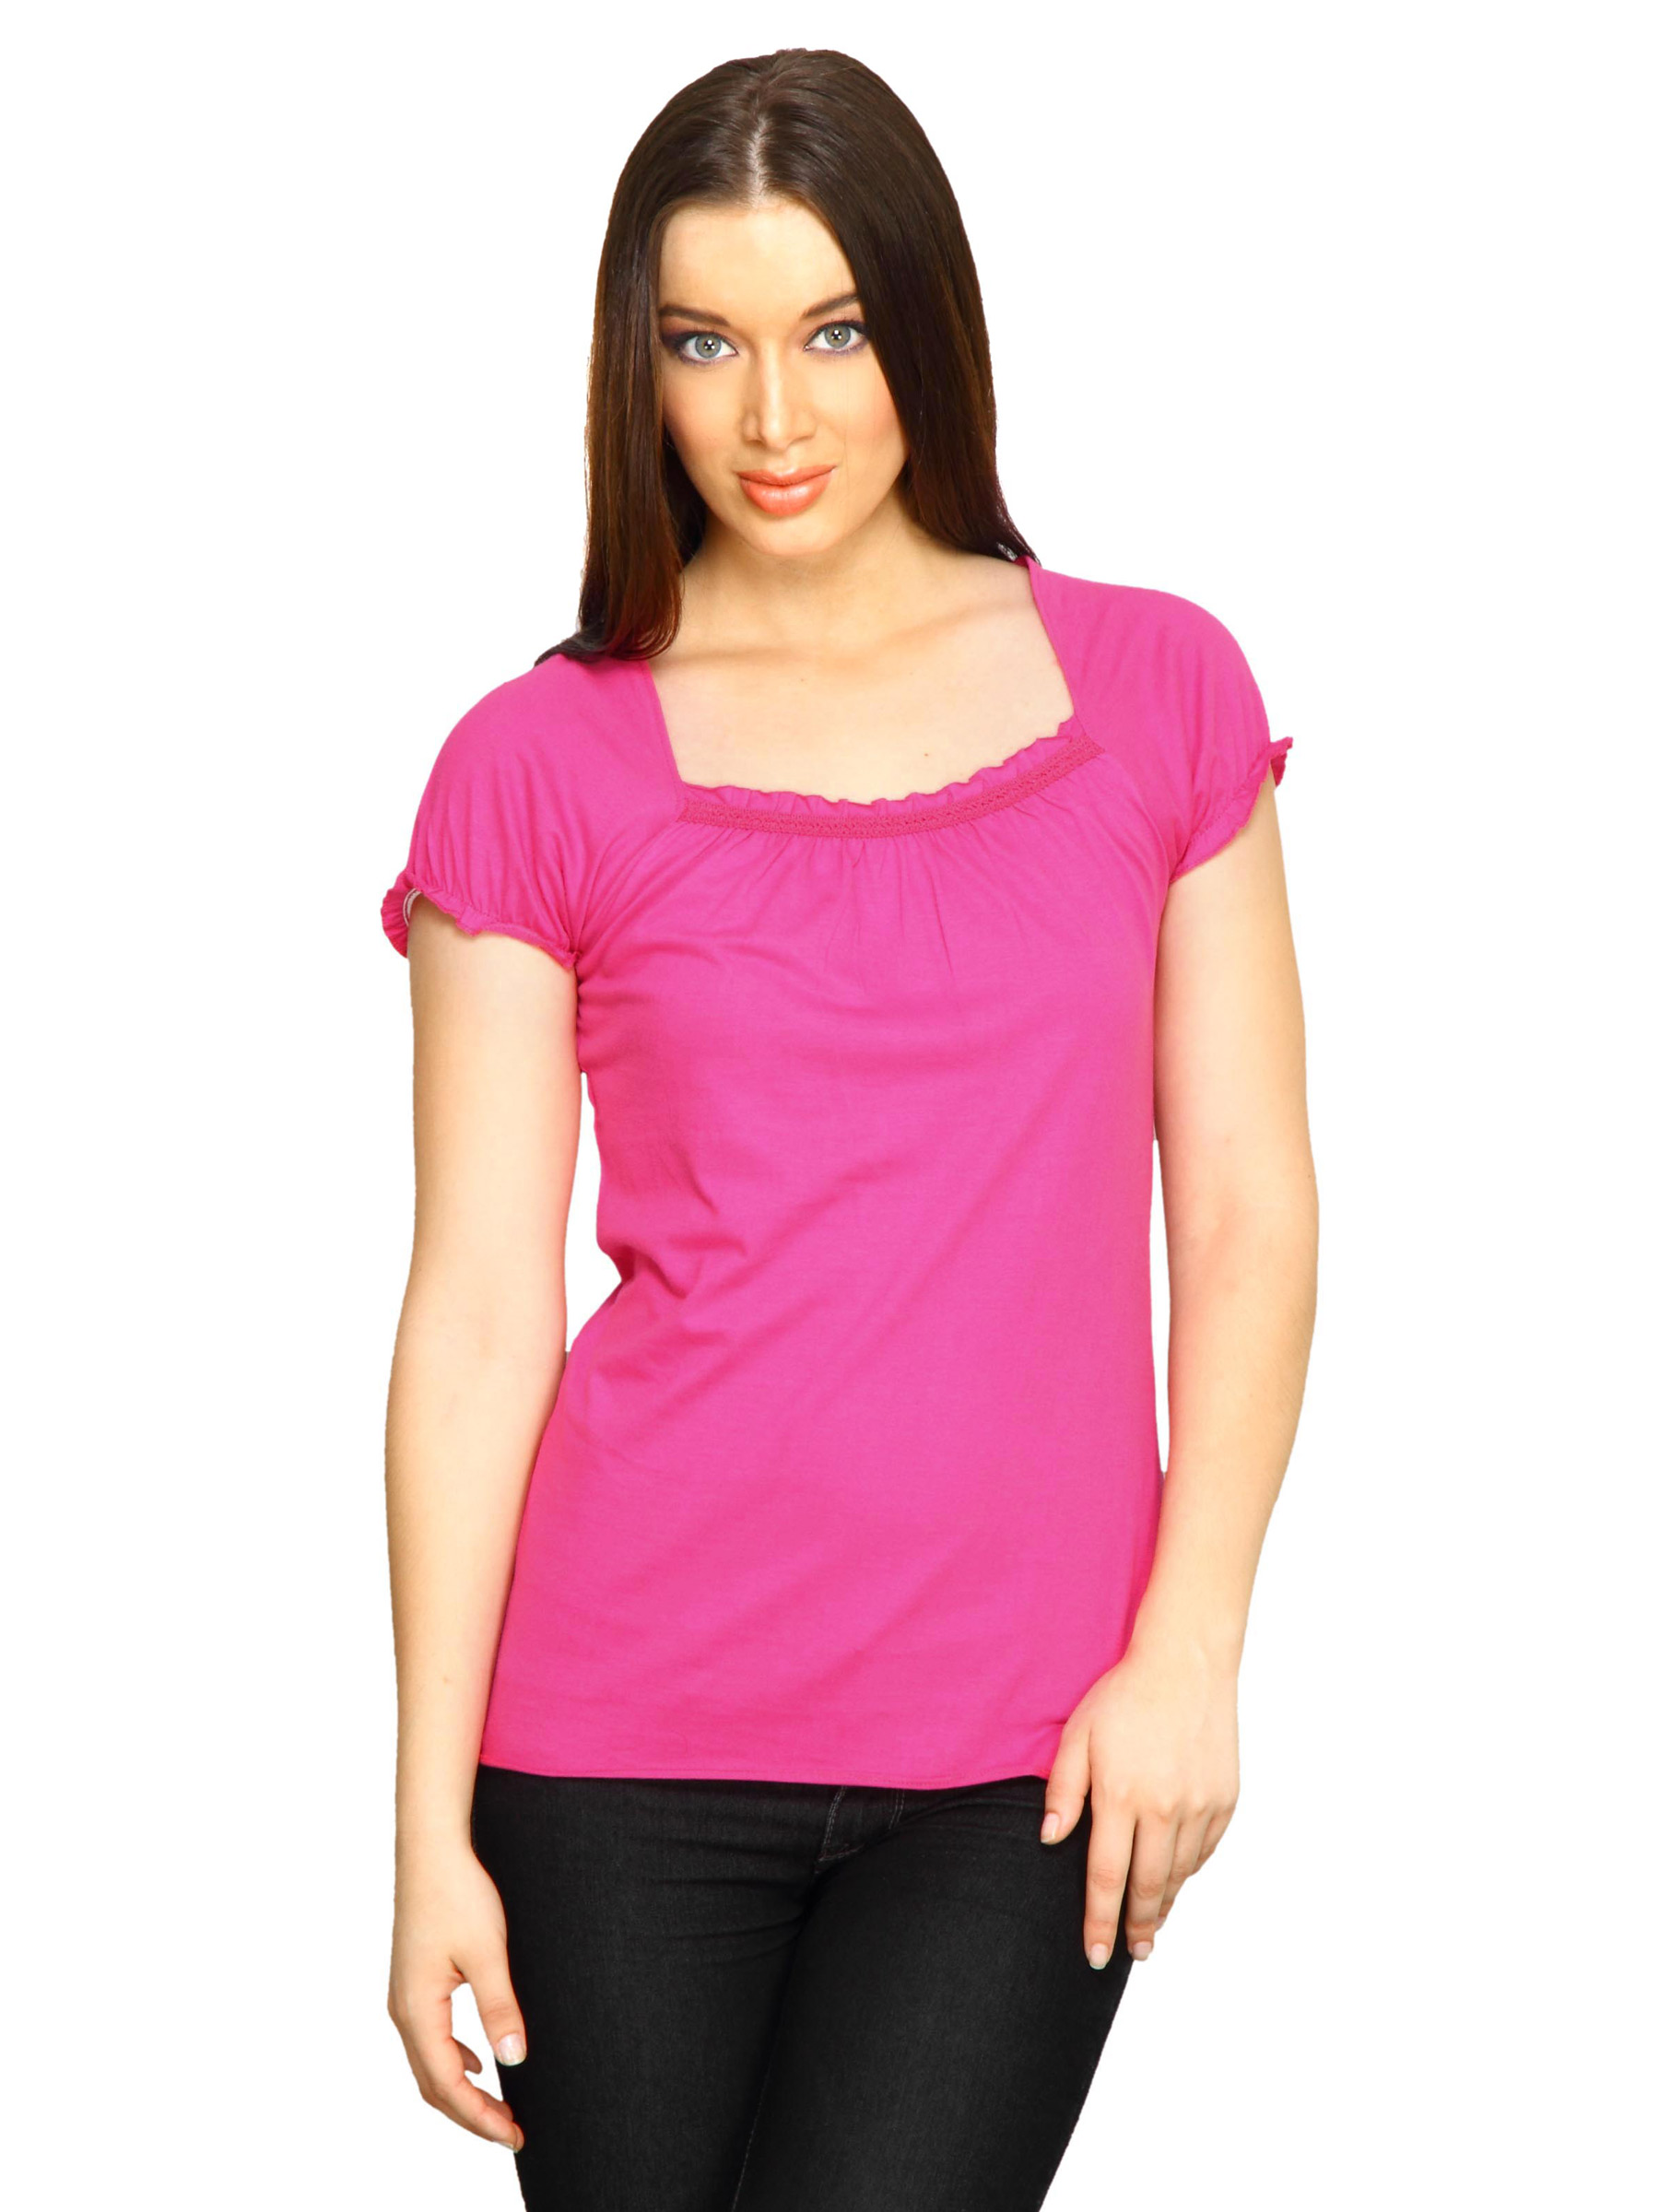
Jealous 21 Women Jealous Caley Pink Top Pink Tops
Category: Apparel / Topwear / Tops
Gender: Women
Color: Pink
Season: Fall 2011
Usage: Casual